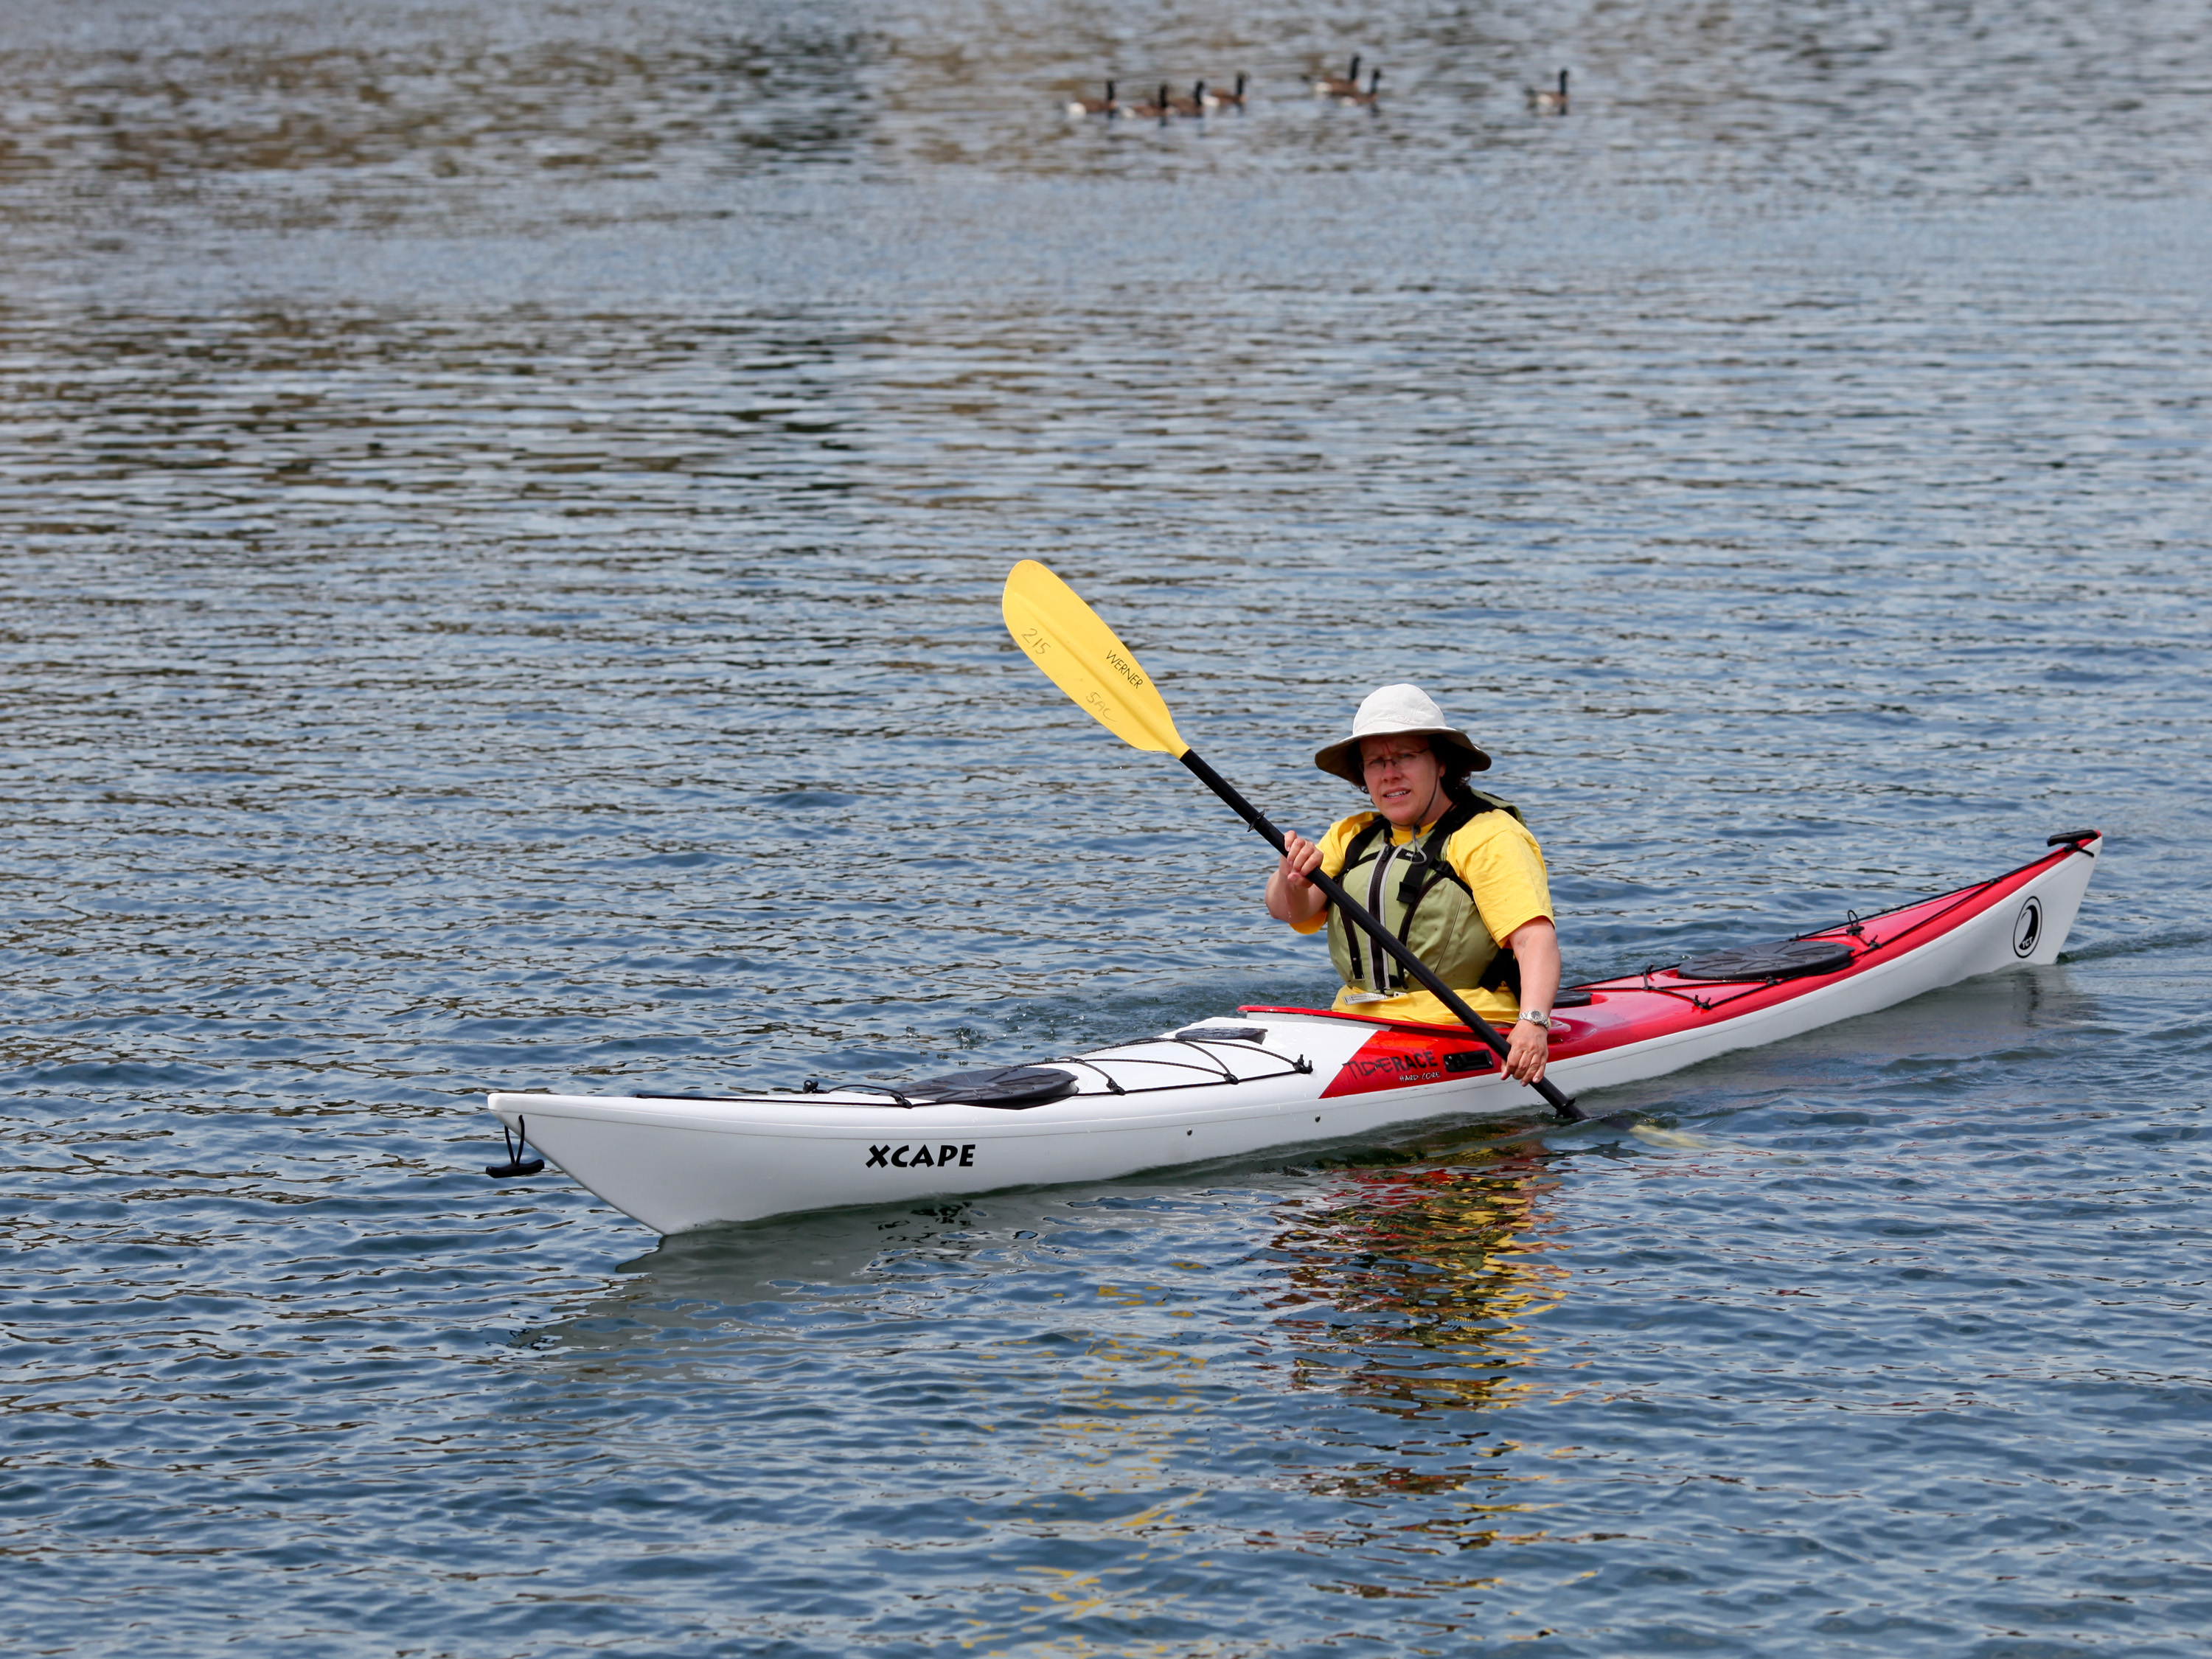
sea, boat, canoe, paddle, vehicle, sailing, kayak, california, sports equipment, saturday, boating, kayaking, watercraft, kayaks, sacramento, nimbus, canoeing, sea kayak, skiff, watercraft rowing, dinghy sailing, canoe sprint